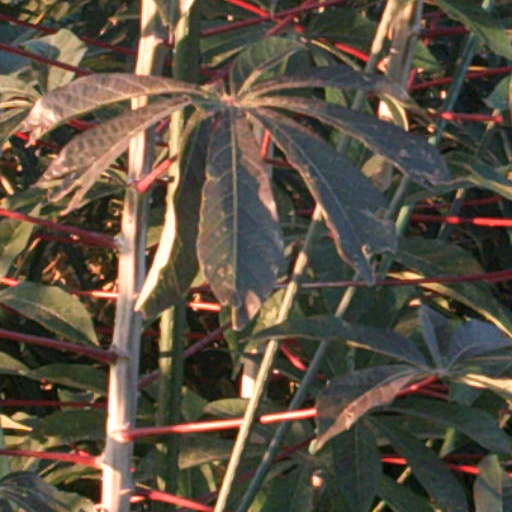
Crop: cassava